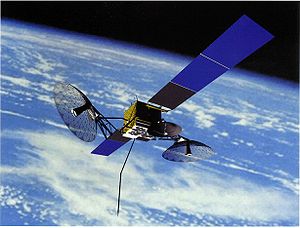
Tracking and Data Relay Satellite
En senere udgave af en TDRS.
Tracking and Data Relay Satellite er en kommunikationssatellit i et netværk af satellitter: Tracking and Data Relay Satellite Systeme.